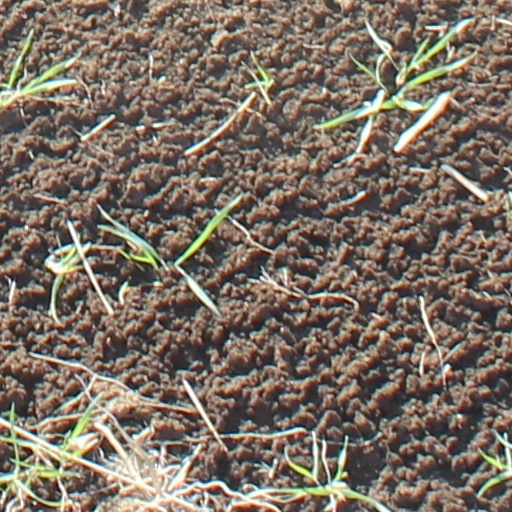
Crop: wheat